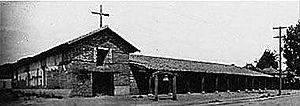
La Mission San Francisco Solano de Sonoma a été fondée le 4 juillet 1823 par le Père José Altamira. Située à Sonoma, elle fut la vingt-et-unième et dernière des missions espagnoles de Californie, donc la plus septentrionale.